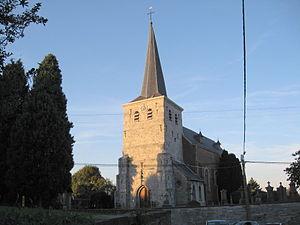
Eglise Sainte-Madelberte à Celles, Faimes
Le diocèse de Liège, dans la province de Liège en Belgique, compte 529 paroisses. Ces paroisses sont regroupées en unité pastorale, et certaines unités pastorales forment l'un des 17 doyennés.
Cette page regroupe l'ensemble du patrimoine immobilier classé de la commune belge de Faimes.
Faimes est une commune francophone de Belgique située en Région wallonne dans la province de Liège, ainsi qu'un hameau en faisant partie. Ils se trouvent dans la région naturelle de Hesbaye.